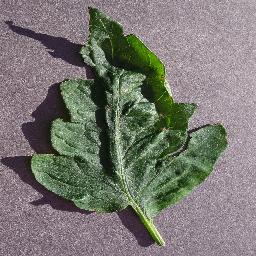
Label: Tomato___Target_Spot